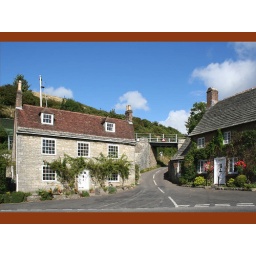
Two beautifully kept cottages in the village. A pity I couldnt get the steam train as it goes over the bridge